Tanzania

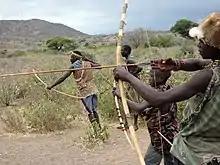
The Hadza live as hunter-gatherers.

According to PFC Energy, 25 to 30 trillion cubic feet of recoverable natural gas resources have been discovered in Tanzania since 2010, bringing the total reserves to over 43 trillion cubic feet by the end of 2013. The value of natural gas actually produced in 2013 was US$52.2 million, a 42.7 percent increase over 2012.